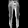
Label: Trouser